Seven Corners Shopping Center

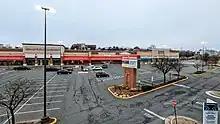
Seven Corners Shopping Center

Seven Corners Shopping Center was the first major shopping center to open in suburban Washington, D.C. It is located in Seven Corners, Fairfax County, Virginia. At its opening in 1956, it was the largest regional shopping center in Virginia. The backsplit two-story mall structure was revamped in the mid-1990s as a dual ground level power center. There are plans to replace the center with a thoroughly new development.